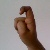
The image shows a hand gesture representing the letter 'X' in Indian Sign Language.